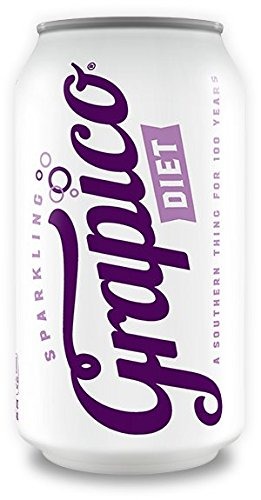
Item Name: Grapico Diet Sparkling Grape Soda - 12 oz cans - 12 pack
Bullet Point 1: Delicious Southern grape soda taste!
Bullet Point 2: Rich heritage, and an even richer taste
Bullet Point 3: Sugar-free grape taste for y'all big-city folk
Product Description: We like to consider ourselves pretty hip, pretty “with it,” like the kids say, so our packaging has changed with the times. And like anyone, we’ve made some questionable fashion choices. But our mama always told us it’s what’s on the inside that counts, and what’s inside our bottles (and cans) has remained sweet and delicious for 100 years.
Value: 144.0
Unit: Fl Oz

Price: 3